Battle of Chemulpo Bay

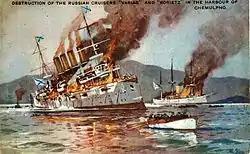
Postcard displaying the Battle of Chemulpo Bay

Uryū ordered the cruisers "Chiyoda", , and his torpedo boats to proceed up the channel with the troopships to commence the debarkation at once, while the cruisers , and were held in reserve. Three torpedo-boats took refuge near "Niitaka" far board.